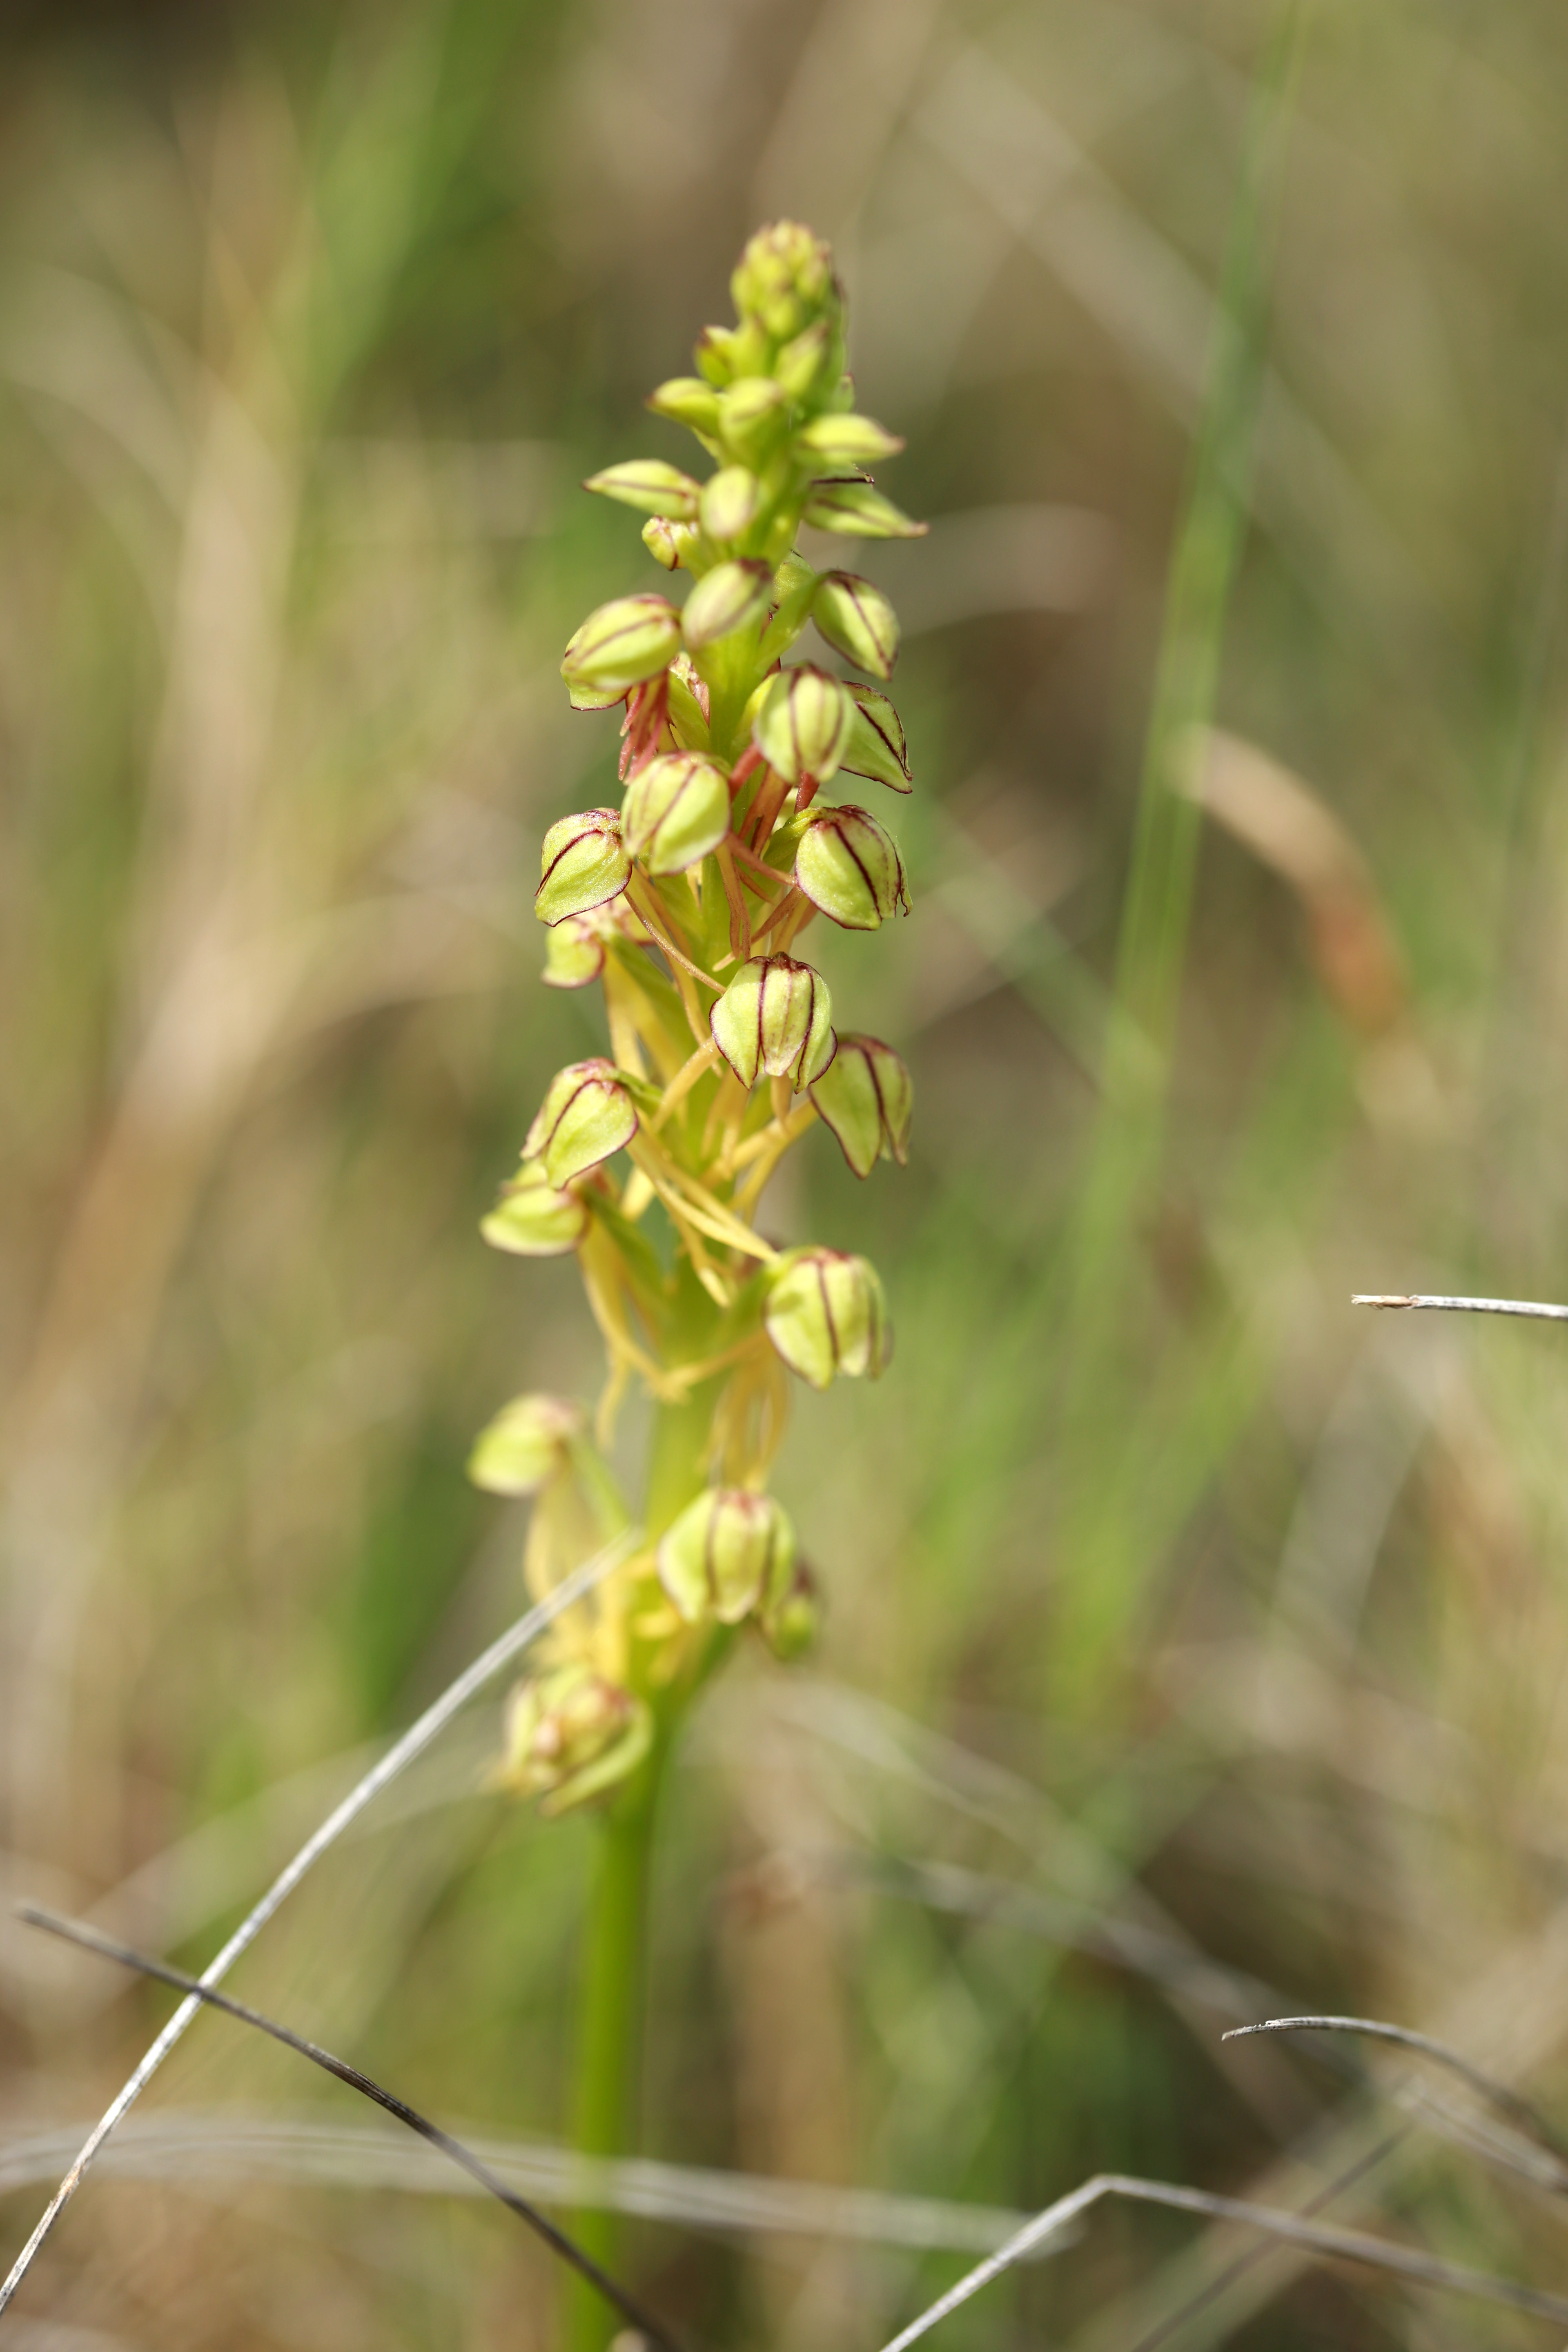
outdoor, plant, prairie, flower, europe, spring, herb, produce, crop, canon, botany, flora, wildflower, midi, frhling, april, printemps, isasza, southfrance, sdfrankreich, zuidfrankrijk, mditerrane, languedocroussillon, hrault, montpelliermtropole, eos5d, exterieur, profondeurdechamp, garrigues, flore, floraison, fleurssauvages, lente, prairies, ophrys, orchis, flowering plant, grass family, plant stem, land plant, neottia nidus avis